Mos maiorum

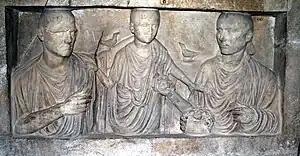
The Roman family was one of the ways that the "mos maiorum" was passed along through the generations.

The mos maiorum ("ancestral custom" or "way of the ancestors"; : "mores", cf. English "mores"; "maiorum" is the genitive plural of "greater" or "elder") is the unwritten code from which the ancient Romans derived their social norms. It is the core concept of Roman traditionalism, distinguished from but in dynamic complement to written law. The "mos maiorum" was collectively the time-honoured principles, behavioural models, and social practices that affected private, political, and military life in ancient Rome.